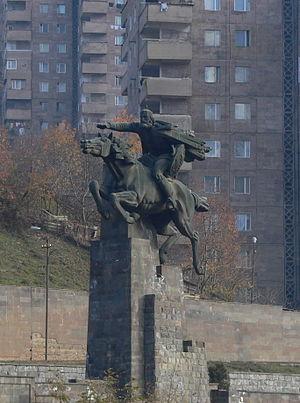
David Bek, Davit Bek, Dawit Bek ou Davith Beg est un chef de guerre arménien qui réussit à créer au début du XVIIIᵉ siècle un petit État arménien quasi indépendant au Karabagh et au Zanguezour, entre l’Iran et l’Empire ottoman. Il est l'une des figures principales du mouvement arménien de ce siècle.
Kapan est la capitale du marz de Syunik, au sud de l'Arménie, et à 1 kilomètre de la frontière azerbaïdjanaise. En 2011, la ville compte 45 488 habitants. Elle a beaucoup de mal à repartir économiquement, à cause de la guerre du Haut-Karabagh.